Ajanta Caves

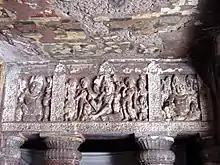
Colonnades with high-reliefs in the veranda

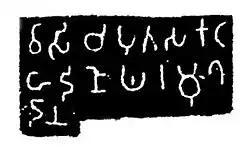
Ajanta Cave 10 dedicatory inscription

Cave 1 was built on the eastern end of the horseshoe-shaped scarp and is now the first cave the visitor encounters. This cave, when first made, would have been in a less prominent position, right at the end of the row. According to Spink, it is one of the last caves to have been excavated, when the best sites had been taken, and was never fully inaugurated for worship by the dedication of the Buddha image in the central shrine. This is shown by the absence of sooty deposits from butter lamps on the base of the shrine image, and the lack of damage to the paintings that would have happened if the garland-hooks around the shrine had been in use for any period of time. Spink states that the Vākāṭaka Emperor Harishena was the benefactor of the work, and this is reflected in the emphasis on imagery of royalty in the cave, with those Jataka tales being selected that tell of those previous lives of the Buddha in which he was royal.